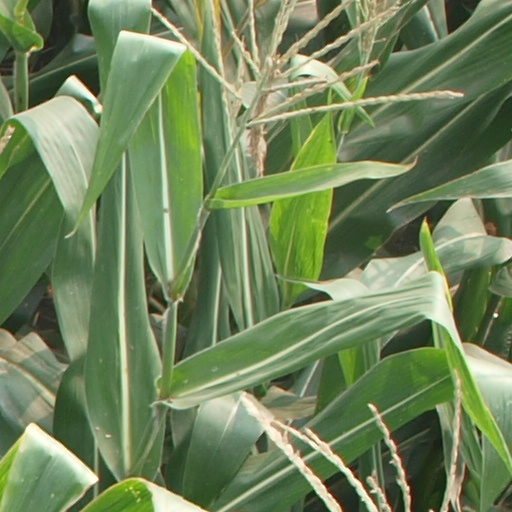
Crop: maize; corn